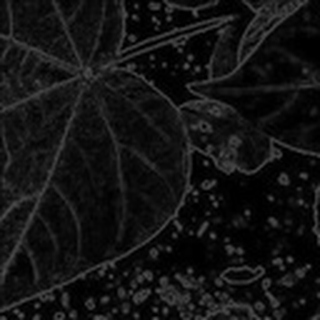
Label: healthy_cotton